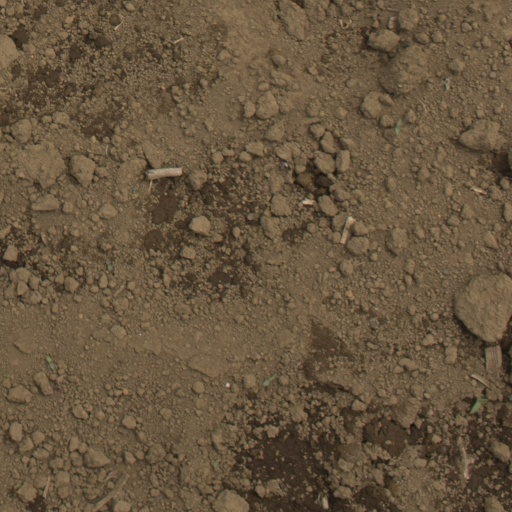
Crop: Jerusalem artichoke